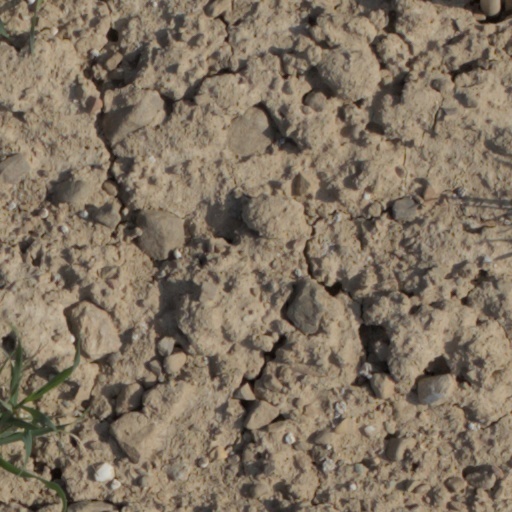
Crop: wheat